Uni (mythology)

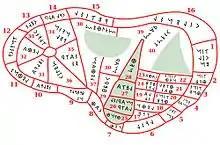
Diagram of the inscriptions on the Liver of Piacenza - Uni is representative of the fourth "house".

In a practice that has been argued by scholars as having originated in Etruria, Etrusca disciplina divided the Heavens into sixteen different cosmological regions. Reflected in the Piacenza Liver, deities were assigned respective ‘houses’ where labels were inscribed into the sixteen sections of the bronze work. Etruscan temples held no unified orientation; temples dedicated to Uni have commonly been found to be oriented southwest, and dedications to Tinia oriented south, unlike Greek temples which have been found to all be usually directed east. It is clear that the placements of deities in the Liver of Piacenza held influence over orientation and places of worship, however there has been some debate towards interpretation of the plate. Two predominant schools of thought have largely dominated readings of the regions of the Liver, however a third theory which somewhat reconciles the two mutually exclusive views has emerged as suggested by Stevens. This theory demonstrates Uni's placement in heavenly region number four as flexible with the seasons and in alignment with the difference in sunset and sunrise positions throughout the year. Where the temple of Fontanile di Legnisina dedicated to Uni found in Vulci, is located in the fixed terrestrial region number 10, and its entrance is opposite to region number 2 rather than 4, the non-corresponding position by two regions is explained by this theory of a “rotating Etruscan heaven”. Similarly, at Pyrgi, the orientation of a temple belonging to Uni is southeast. This positioning places it in fixed terrestrial regions 10 and 11 where opposite to the entrance, Uni's heavenly region number 4 is still evident in the terrestrial region number 2 to allow for seasonal fluctuation.